Maginnis Irrigation Aqueduct

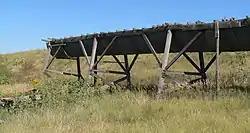

The Maginnis Irrigation Aqueduct, in rural Kimball County, Nebraska about five miles from Kimball, was built in 1912 by Patrick Maginnis. It consists of a woodend trestle supporting a galvanized steel flume, about long and about in maximum height. It was part of the Bay State Irrigation Canal.